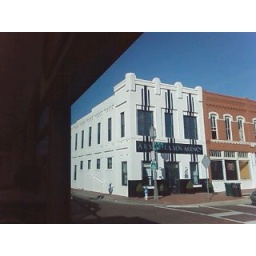
The Dart train passes this art deco building up in Plano.